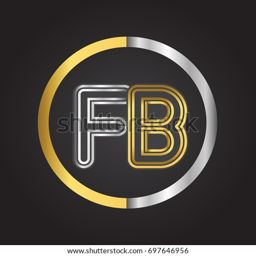
letter logo in a circle .